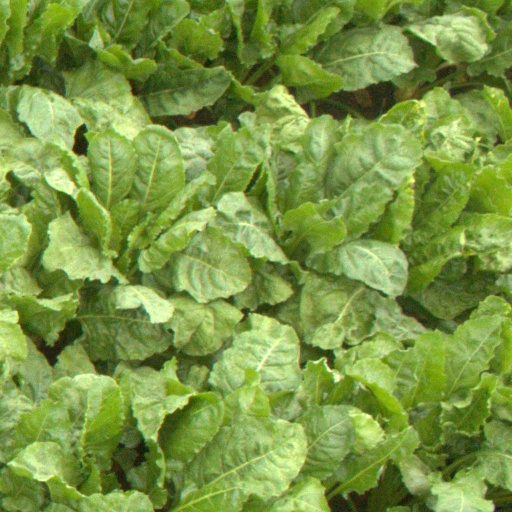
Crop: sugar beet